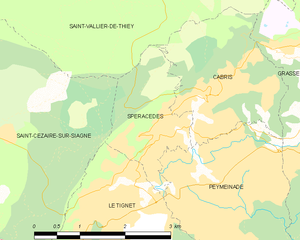
Carte des communes françaises: Spéracèdes